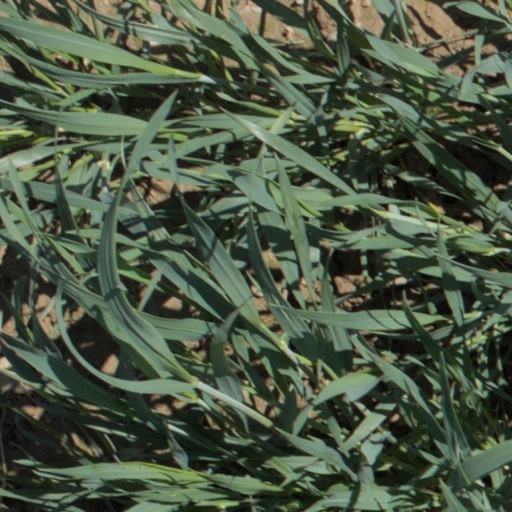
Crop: wheat